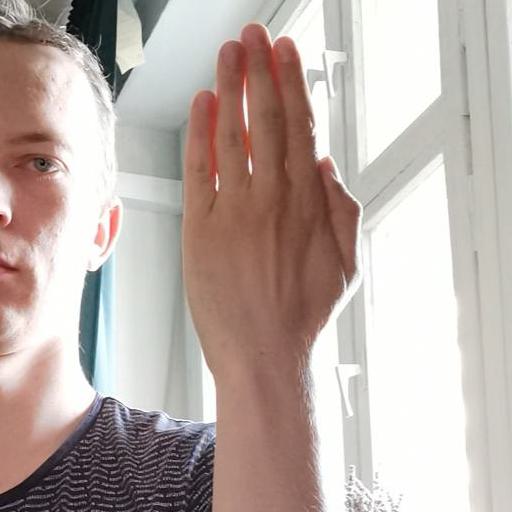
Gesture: stop_inverted